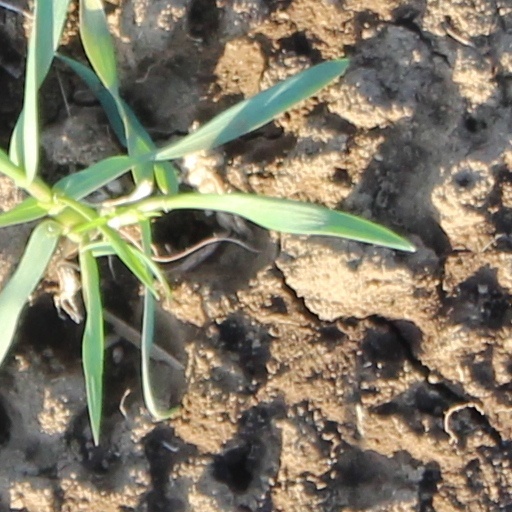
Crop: wheat